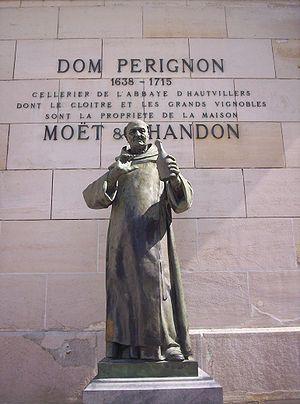
Moët & Chandon est une maison de Champagne fondée en 1743 et détenue aujourd'hui par le groupe de luxe LVMH, avenue de Champagne à Épernay. C'est le premier négociant manipulant de Champagne avec 1190 hectares de vignoble possédés en propre et des achats de raisins sur près de 3 000 hectares, avec 12,5 millions de bouteilles vendues en 1971 et 22,8 millions en 2011. Les trois marques sont regroupées au sein de la société MHCS.